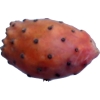
Label: cactus_fruit_red